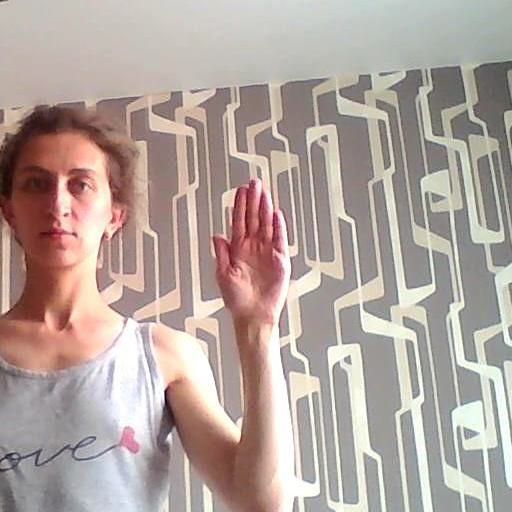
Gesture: stop